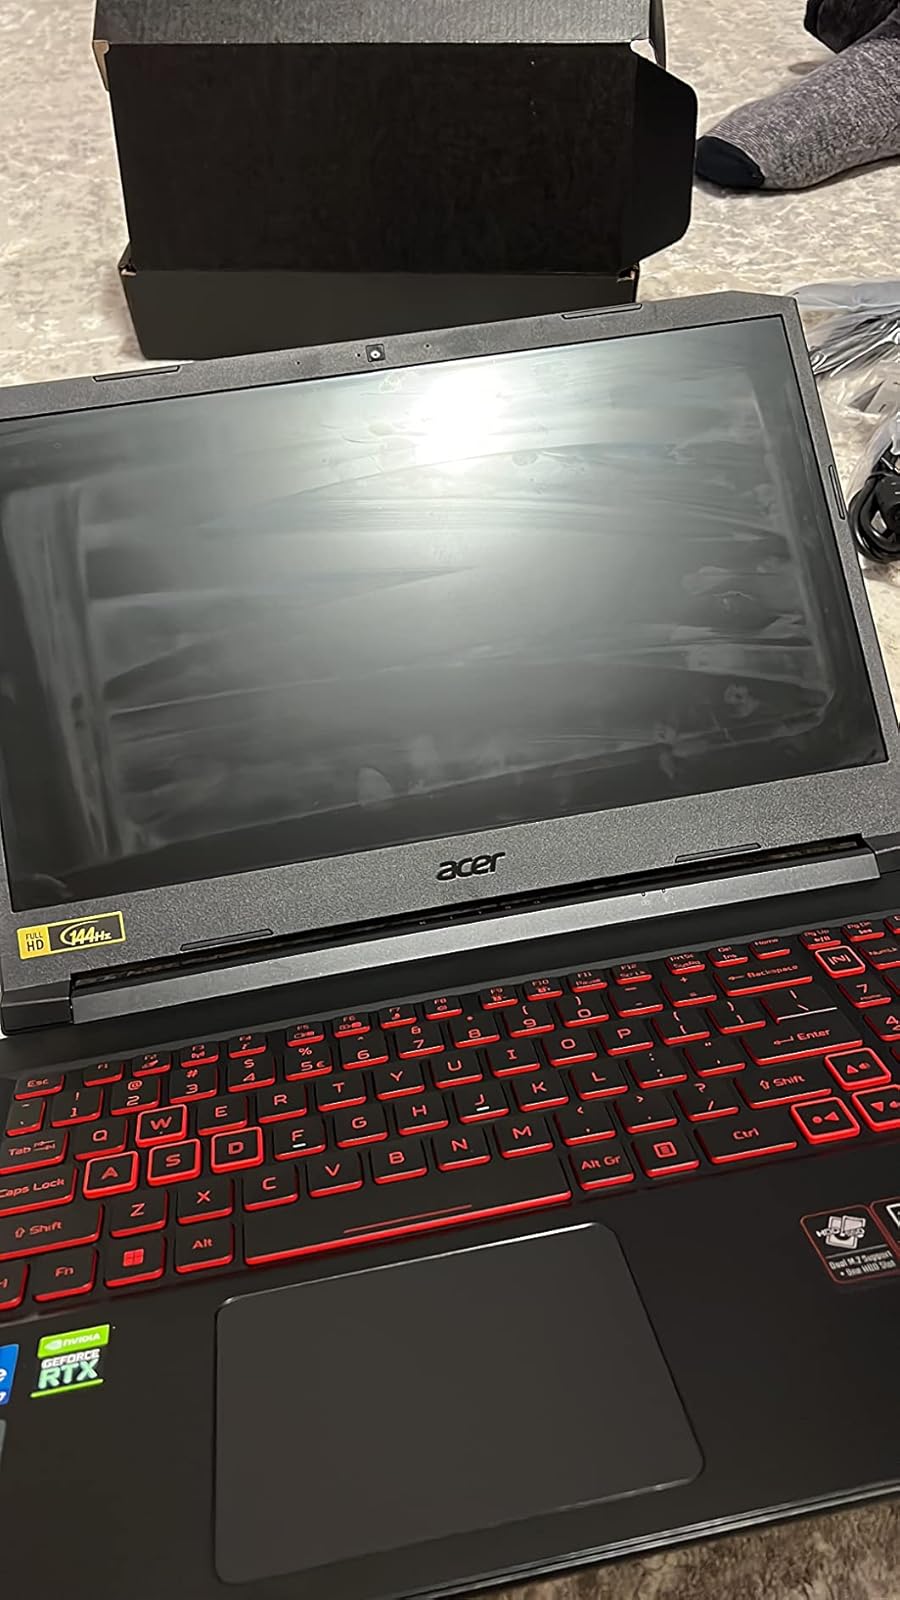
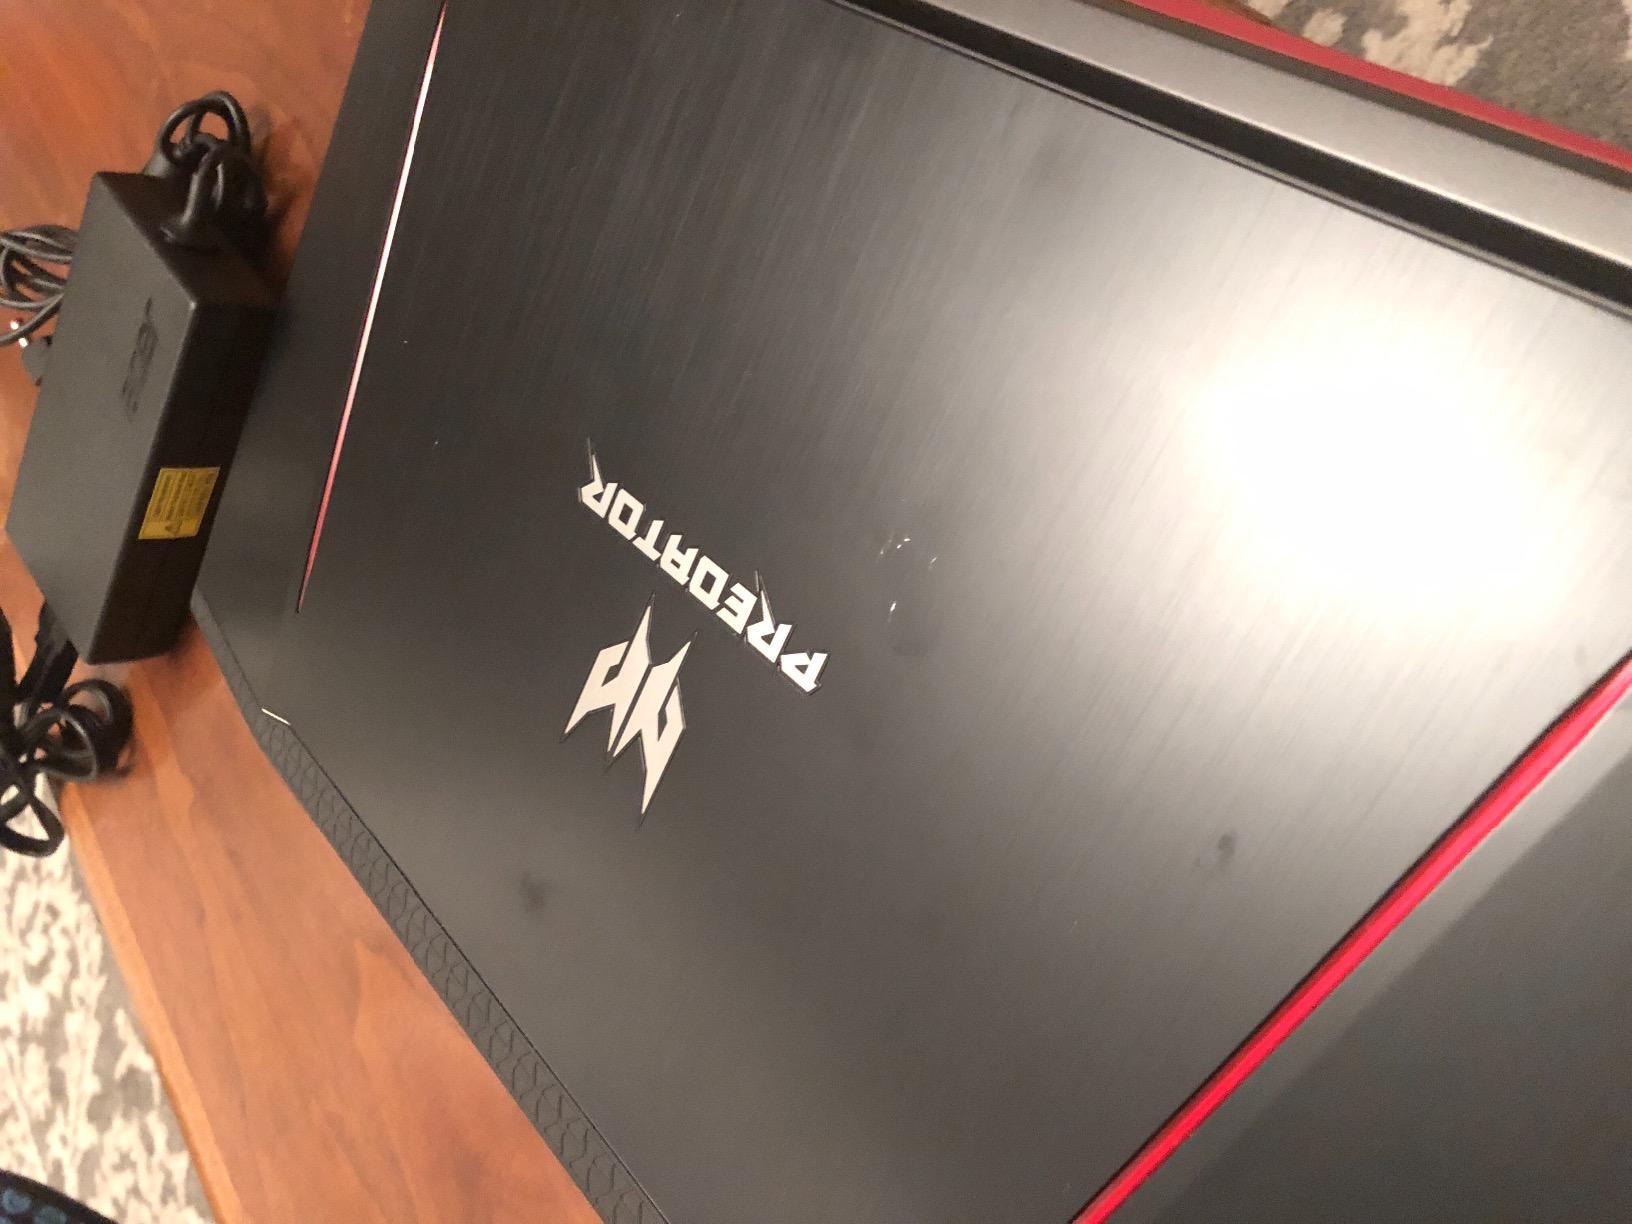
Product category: laptop
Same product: no